Literary nonsense

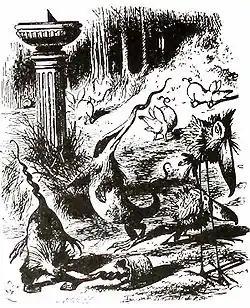
John Tenniel's depiction of the nonsense creatures in Lewis Carroll's "Jabberwocky"

Literary nonsense (or nonsense literature) is a broad categorization of literature that balances elements that make sense with some that do not, with the effect of subverting language conventions or logical reasoning. Even though the most well-known form of literary nonsense is nonsense verse, the genre is present in many forms of literature.